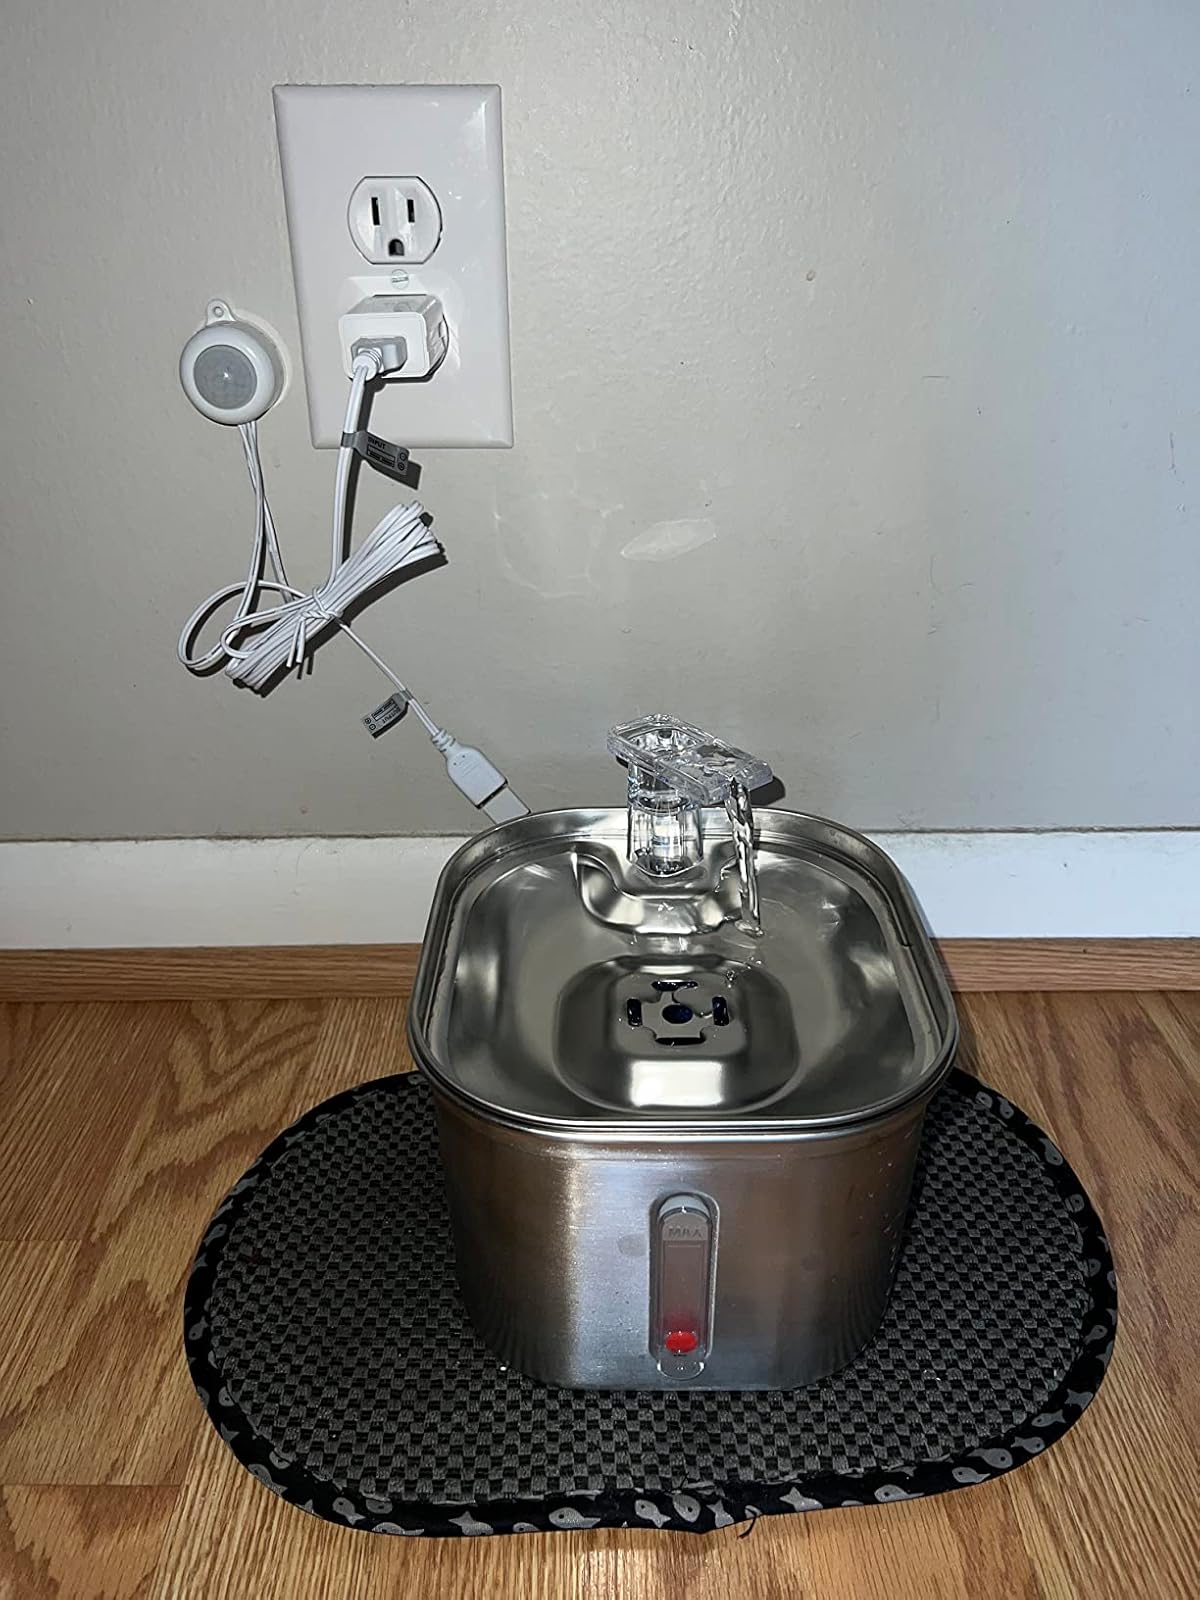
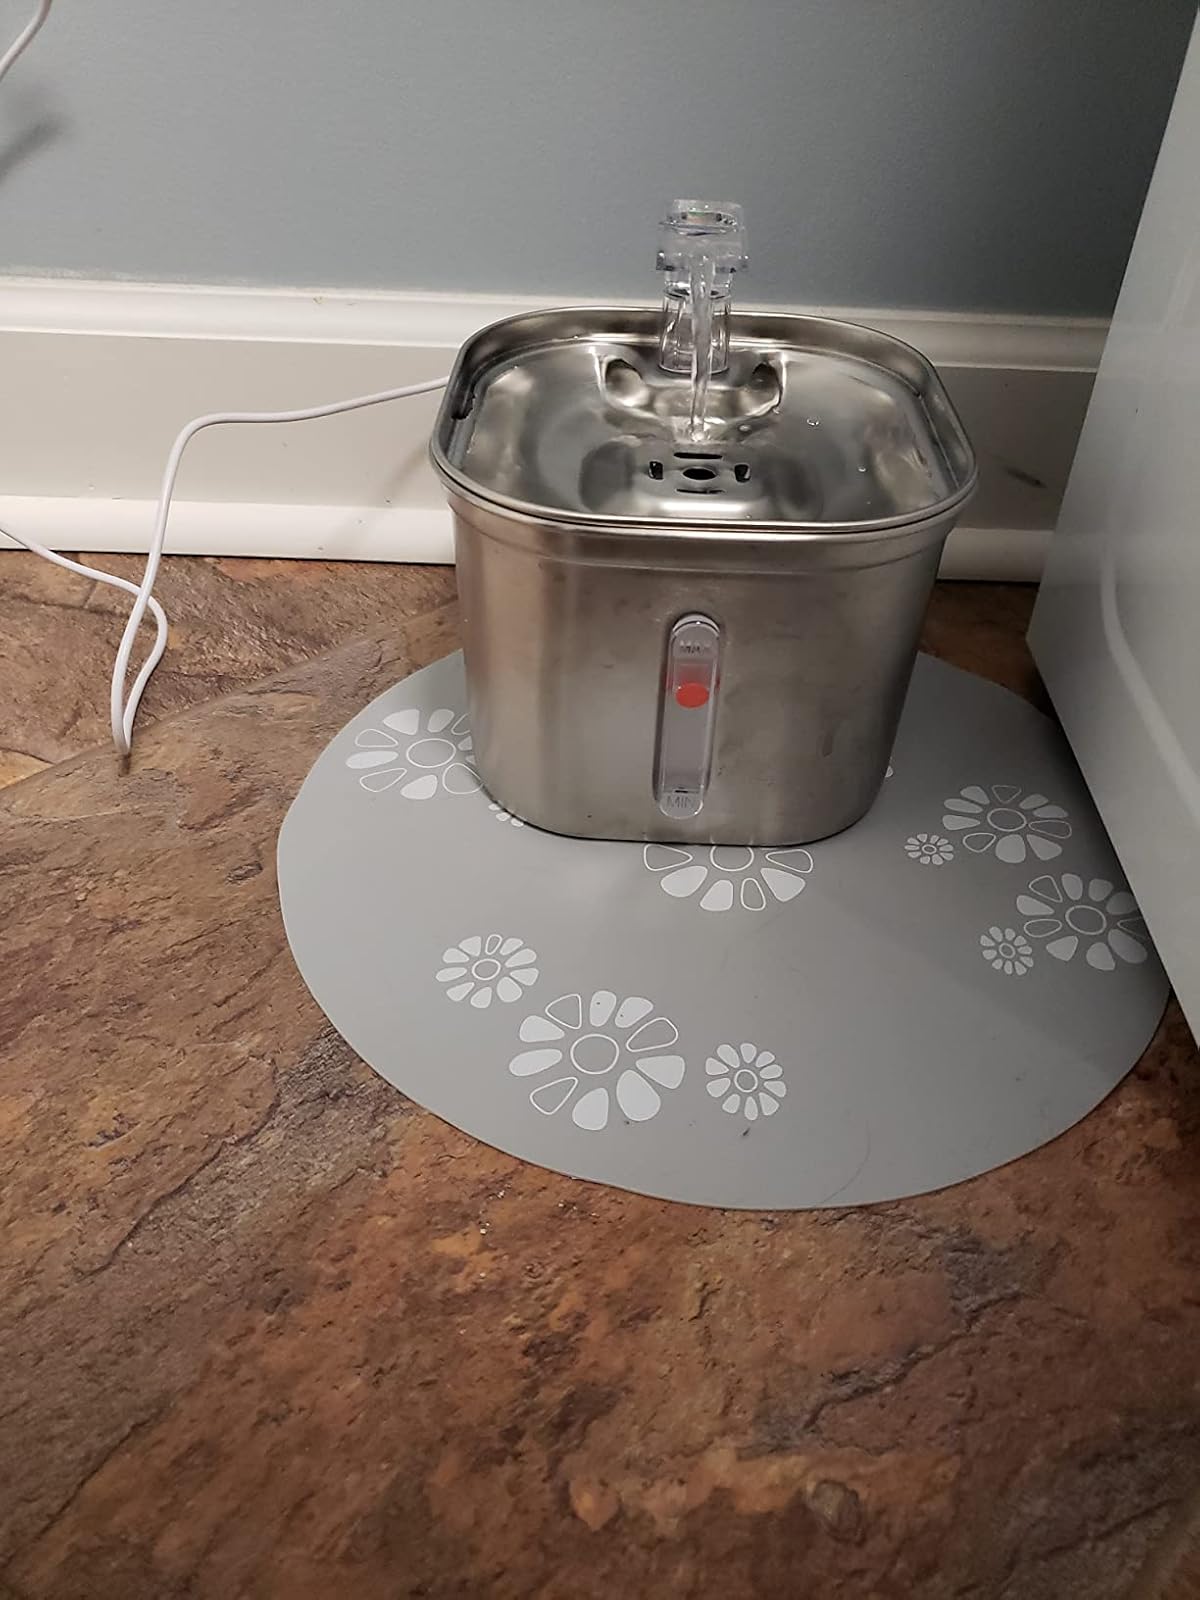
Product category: items_bowl
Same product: yes